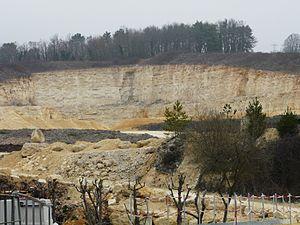
Au lieu-dit le Gué de la Roque, la carrière de calcaire de Lamonzie-Montastruc, Dordogne, France.
Lamonzie-Montastruc est une commune française située dans le département de la Dordogne, en région Nouvelle-Aquitaine.